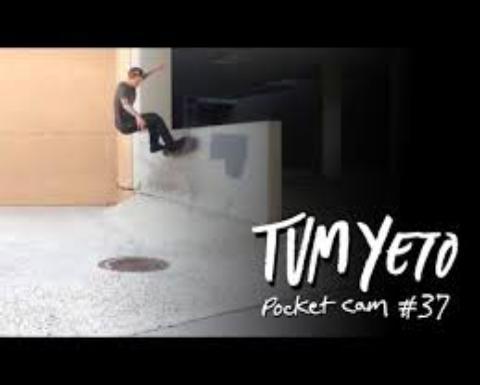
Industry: Leisure